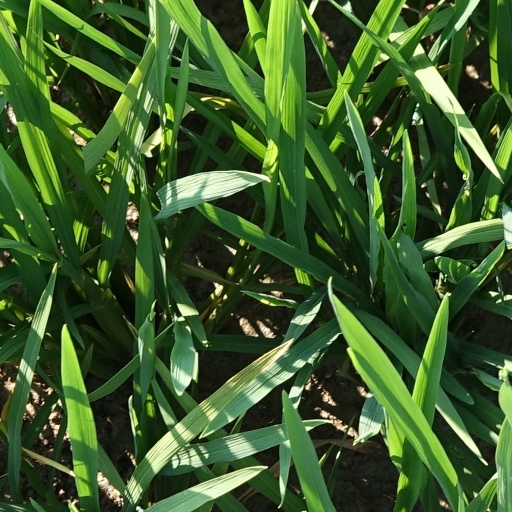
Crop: rice